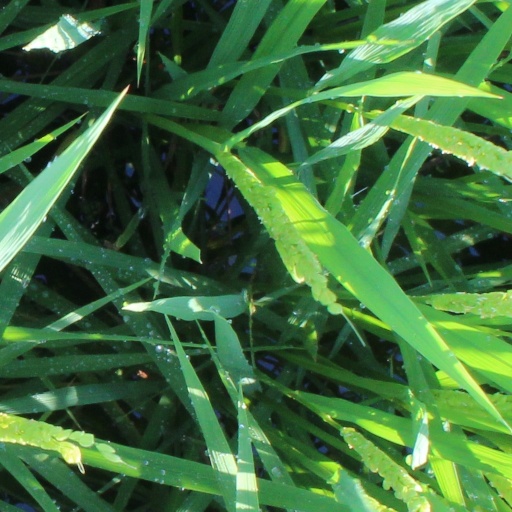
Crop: rice